Marlboro Township, New Jersey

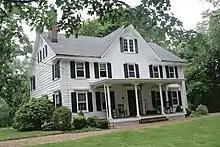
Vanderveer House on Ryan Road

Within a period of 112 years, 1497–1609, four European explorers claimed this land for their sponsors: John Cabot, 1497, for England; Giovanni de Verrazano, 1524, for France; Estevan Gomez, 1525, for Spain, Henry Hudson, 1609, for Holland. After the Dutch arrival to the region in the 1620s, the Lenape were successful in restricting Dutch settlement to Pavonia in present-day Jersey City along the Hudson River until the 1660s and the Swedish settlement to New Sweden (1655 – The Dutch defeat the Swedes on the Delaware). The Dutch established a garrison at Bergen allowing settlement of areas within the province of New Netherland. For 50 years, 1614–1664, the Monmouth County area came under the influence of the Dutch, but it was not settled until after English rule in 1664.